Olaf Janßen

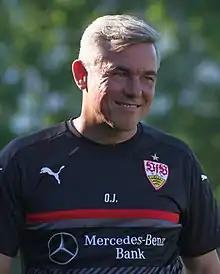
Janßen managing VfB Stuttgart in 2016

Olaf Janßen (born 8 October 1966) is a retired German footballer and manager, who played as a midfielder.